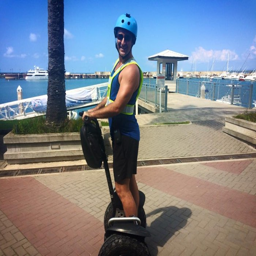
things to do - take a segway tour